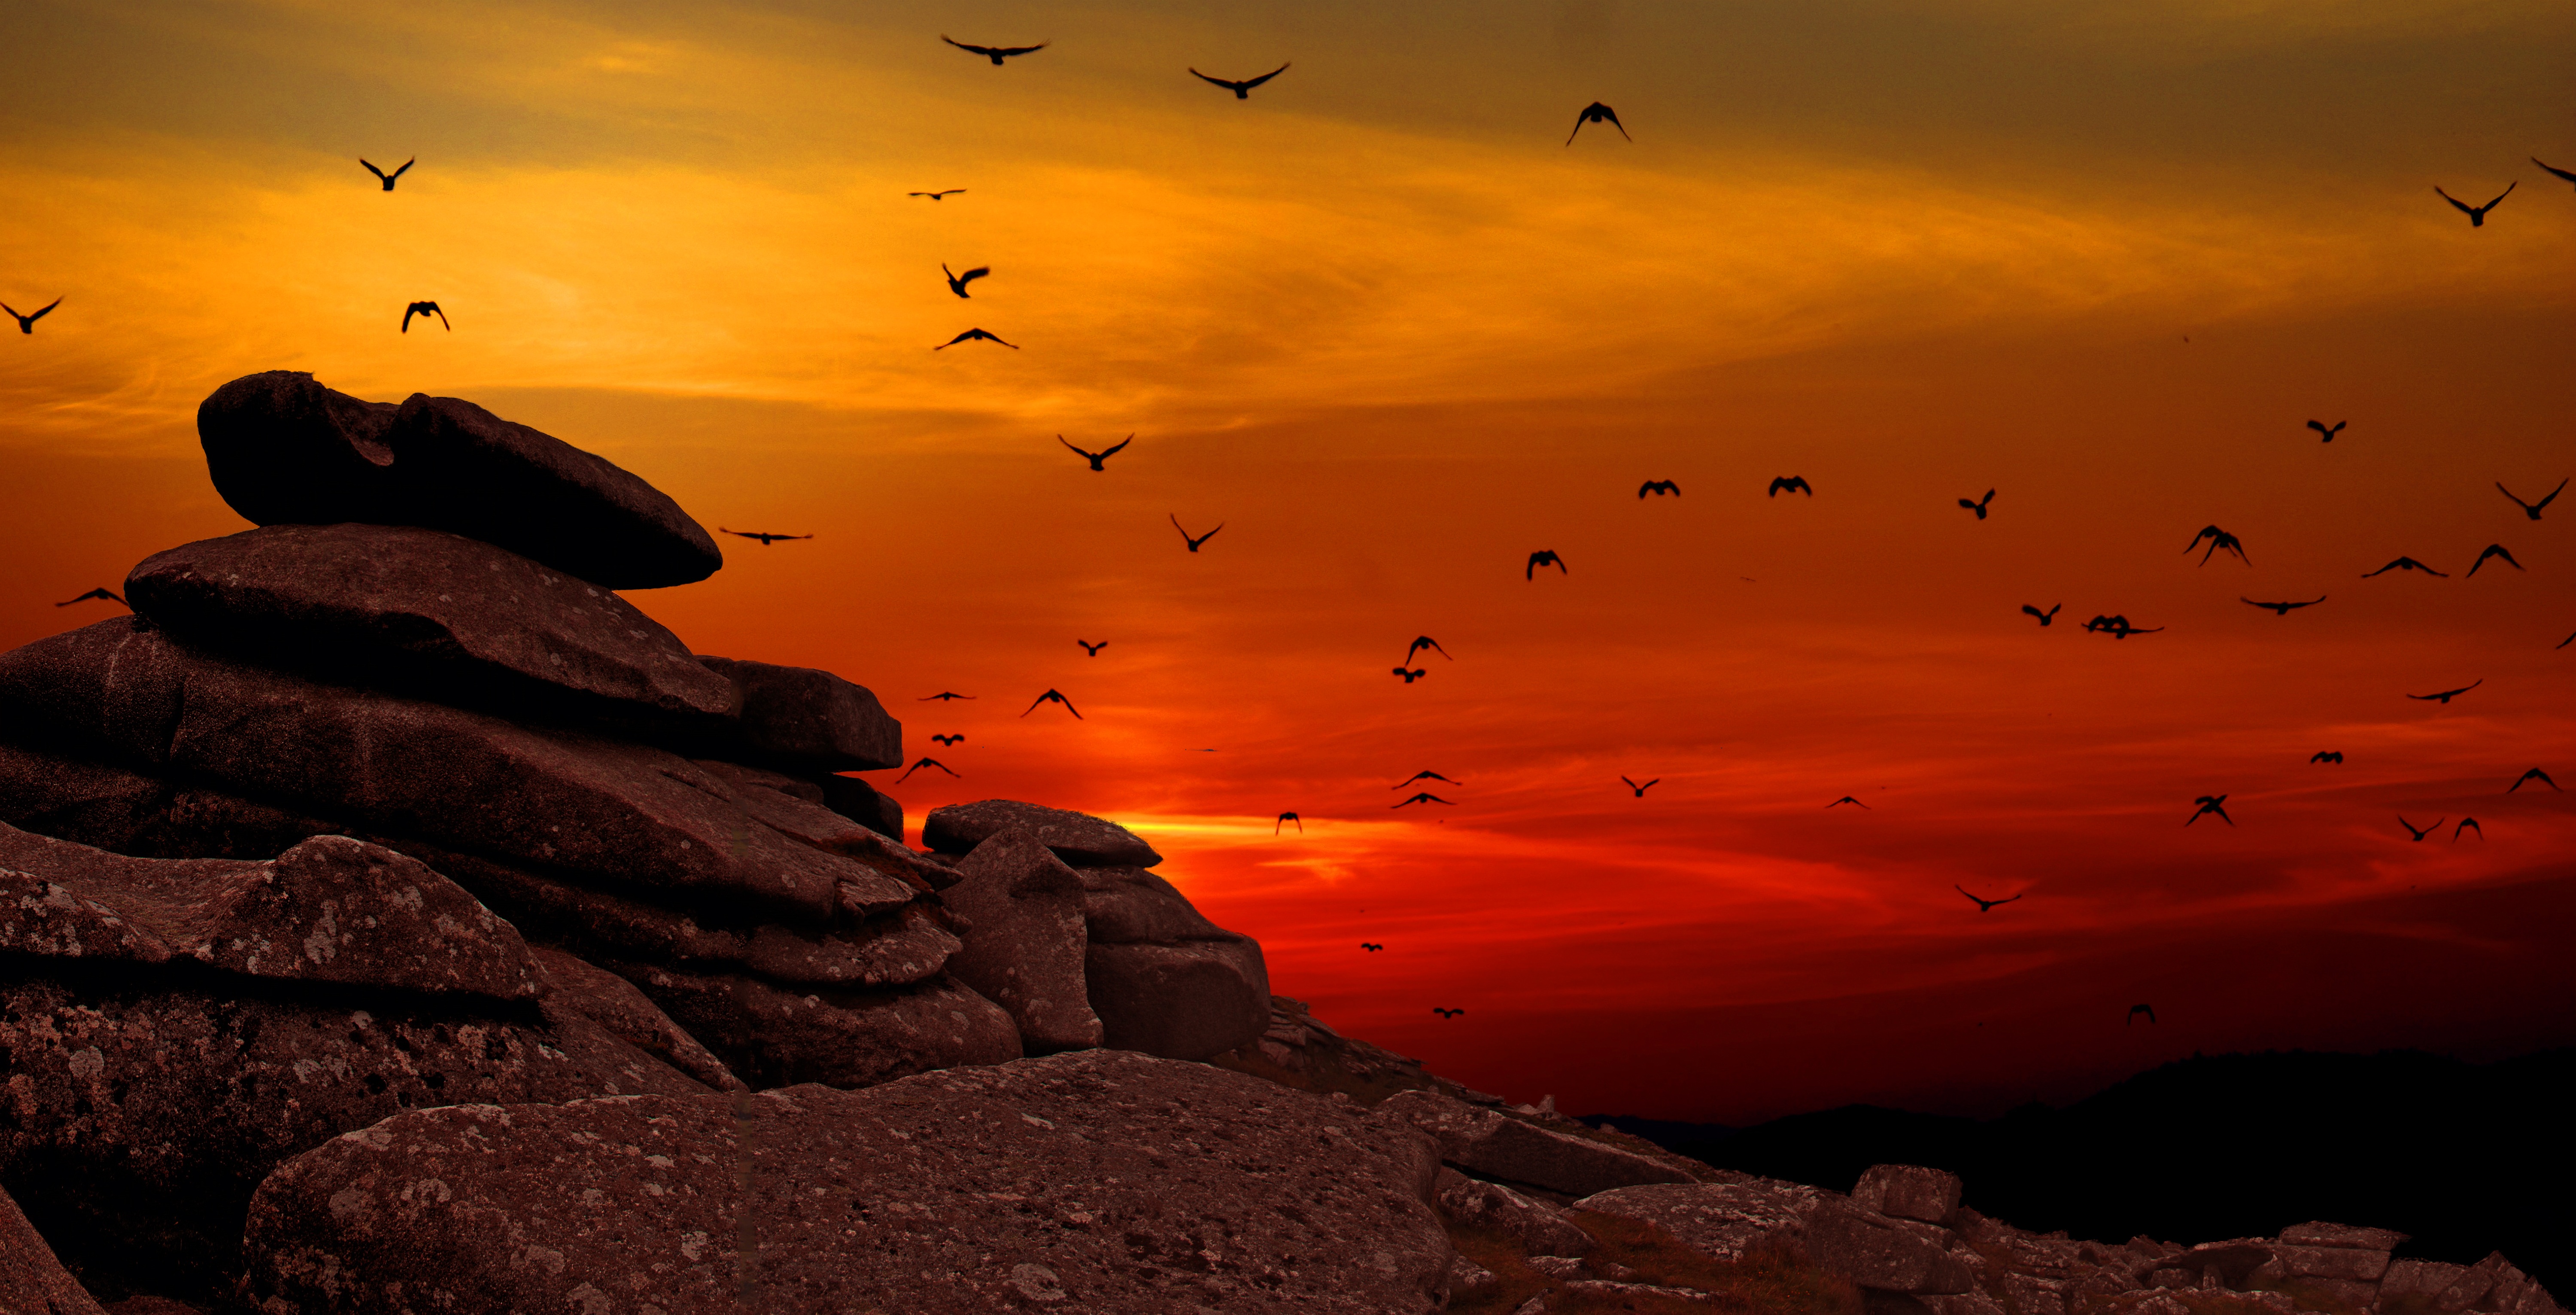
landscape, sea, nature, outdoor, rock, wing, sky, sunrise, sunset, morning, dawn, flying, summer, travel, dusk, wildlife, evening, symbol, scenic, color, flight, natural, rocky, rugged, freedom, tourism, feather, rocks, birds, power, geology, outcrop, metaphor, rock outcrop, outcropping